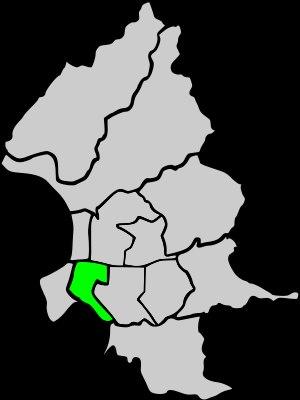
Le district de Zhongzheng est l'un des douze districts de Taipei. Il accueille nombre de bâtiments officiels de la République de Chine, dont le Palais présidentiel de Taïpei, le Yuan exécutif, le Yuan de contrôle, le Yuan législatif, le Yuan judiciaire et autres ministères. Le district a été nommé en l'honneur du président et généralissime Tchang Kaï-chek.